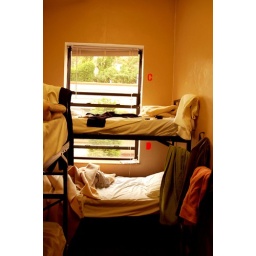
my bed in chelsea hostel; my home for 10days!!!